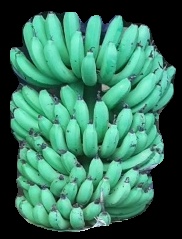
Variety: pachbale
Grade: grade1